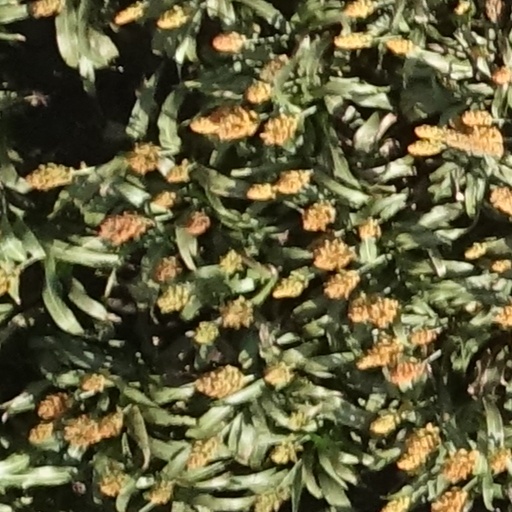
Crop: sorghum